University City of the National University of San Marcos

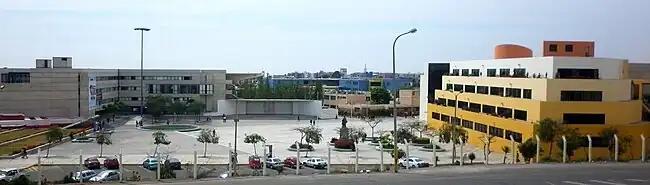
View of the main square of the University City of the University of San Marcos. On the left side is the rectory "Jorge Basadre"; to the right the central library "Pedro Zulen"; to the center the monument of Fray Tomás de San Martín.

From 1768 the university sought to institute (in addition to the own collections of each faculty) a central library, nevertheless, this would not come to be fully realized until 1871. Sacked during the Chilean occupation during the War of the Pacific, at the beginning of the 20th century it was He began a modernization process undertaken by the renowned librarian Pedro Zulen and the Peruvian historian Jorge Basadre, a process that achieved the reorganization and total cataloging of the titles. The current central library "Pedro Zulen" of the university is the culmination of several computerization and modernization projects. The central library operates in a 19,800 m² building, making it the largest university library in Peru and one of the largest in Latin America. It consists of four buildings linked together, has five levels and is located in the civic square of the university campus.